Riverview Park (San Jose)

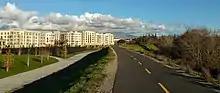
View of Riverview Park from the Guadalupe River Trail.

A pedestrian bridge connects the park to the historic James Lick Mansion across the Guadalupe River, the 19th century estate built by local land baron James Lick who was the wealthiest man in California, at the time of his death in 1870.